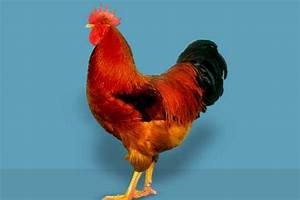
Label: gallina